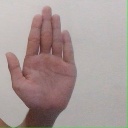
अक्षर: ध